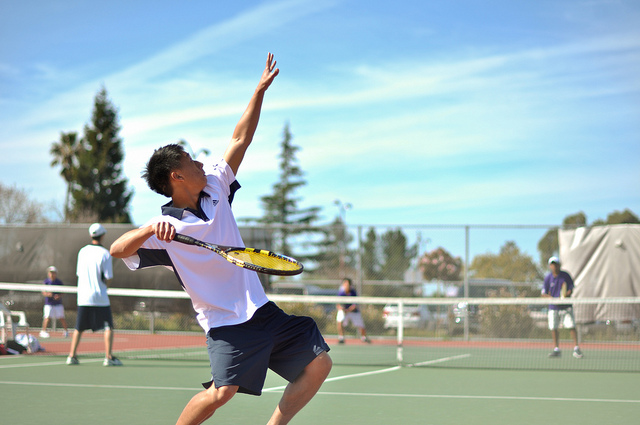
user: Given an image and a question. Answer the question in a short answer. Question: What stance is the tennis player making? Short Answer:
assistant: serve